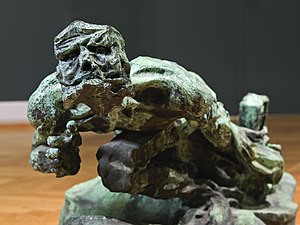
Niels Hansen Jacobsen / Udpluk af værker / Skyggen
Niels Hansen Jacobsen,"Skyggen", 1897-98Statens Museum for Kunst.
Niels Hansen Jacobsen var en dansk billedhugger og selvlært keramiker. Hansen Jacobsen arbejdede meget med gengivelse af de indre forestillinger. Det kan hævdes, at det var i fremstillingen af fantastiske væsner hentet fra fantasiens, mytologiens eller de abstrakte begrebers verden, at han skabte sine mest vellykkede værker. I tråd med resten af de symbolistiske kunstnere gjorde han oprør mod den naturalisme og realisme, der hidtil havde været det altoverskyggende udtryk inden for kunsten. Med værkerne Natten, Trold, der vejrer kristenblod og Skyggen skabte han nogle af europæisk skulpturs mærkeligste og mest fascinerende figurer. I 1924 fik Hansen Jacobsen sit eget museum i Vejen.